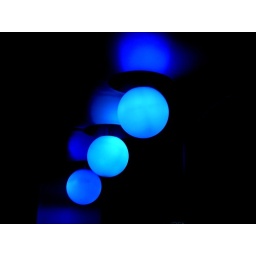
These are blue lights in the lounge of a movie house